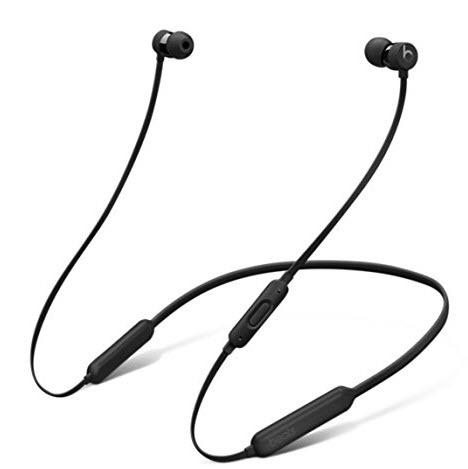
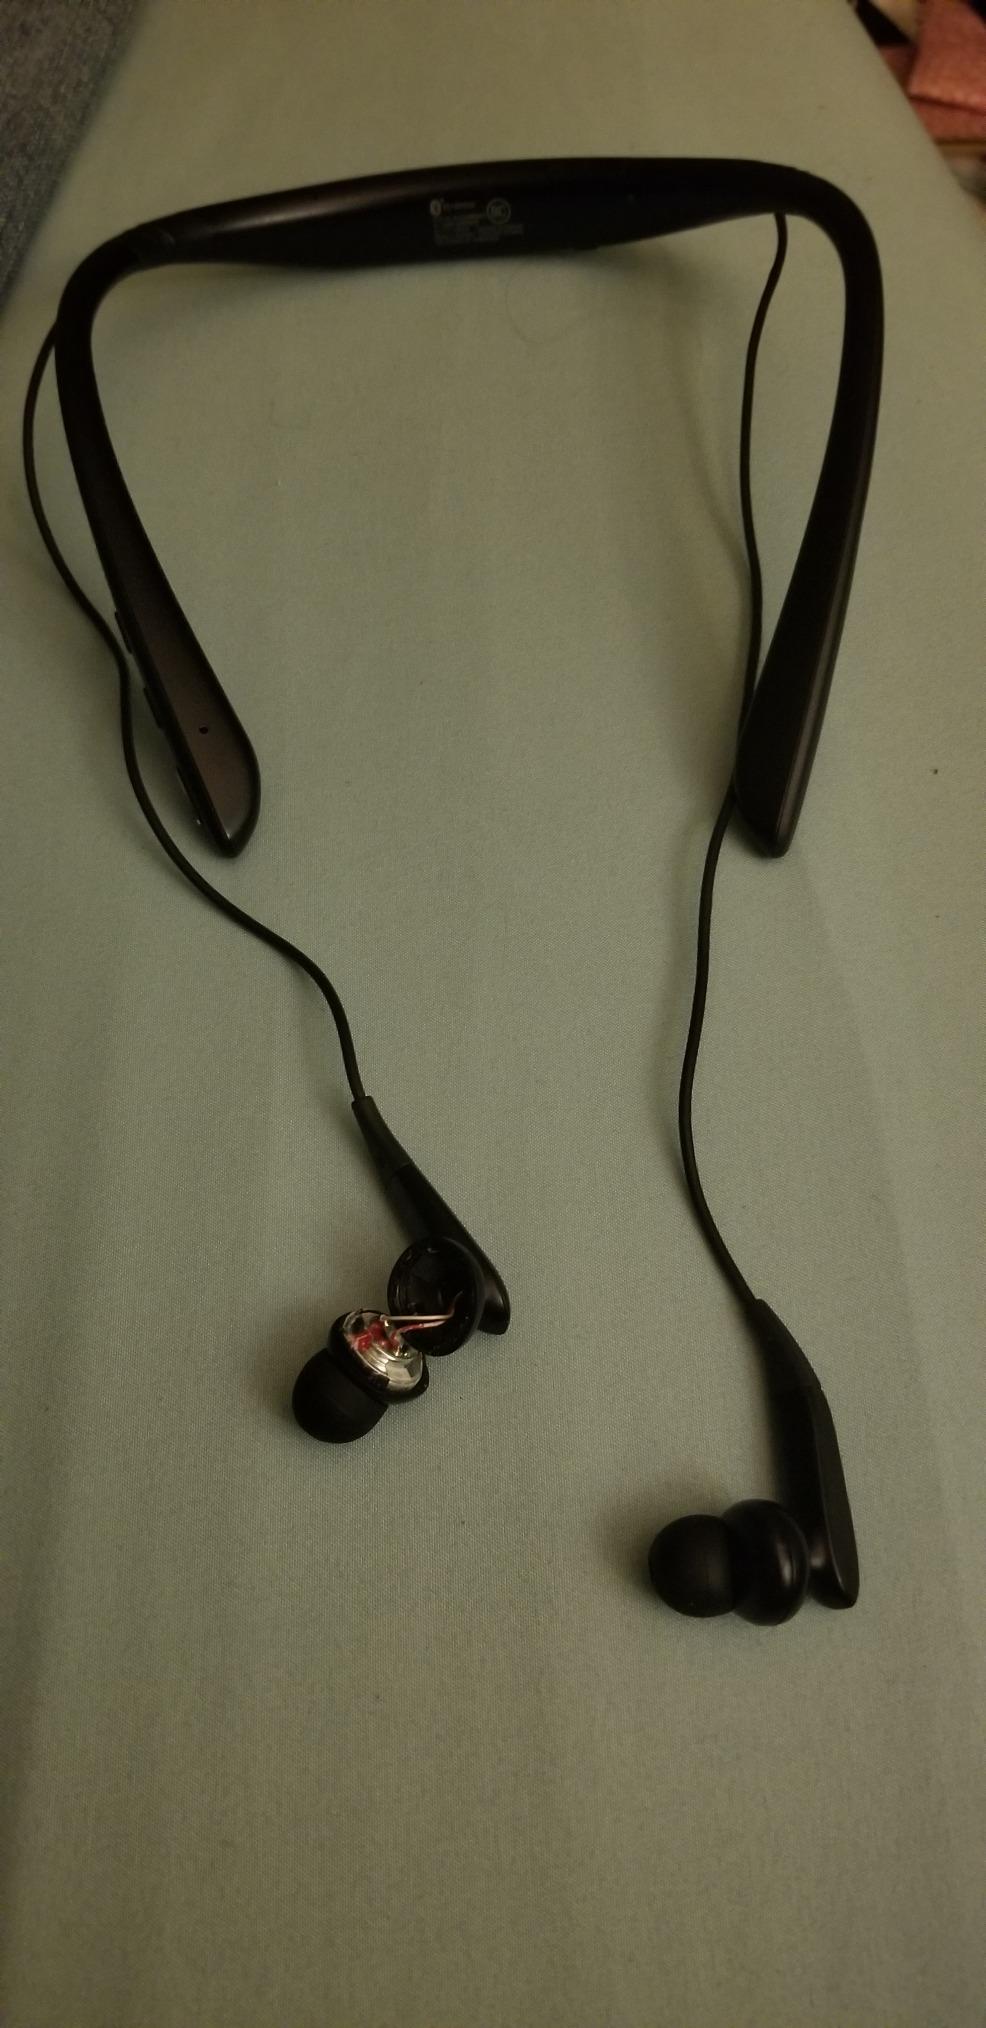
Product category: headphones
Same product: no